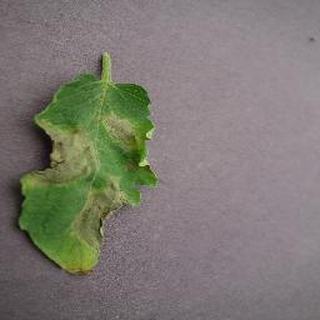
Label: tomato_late_blight